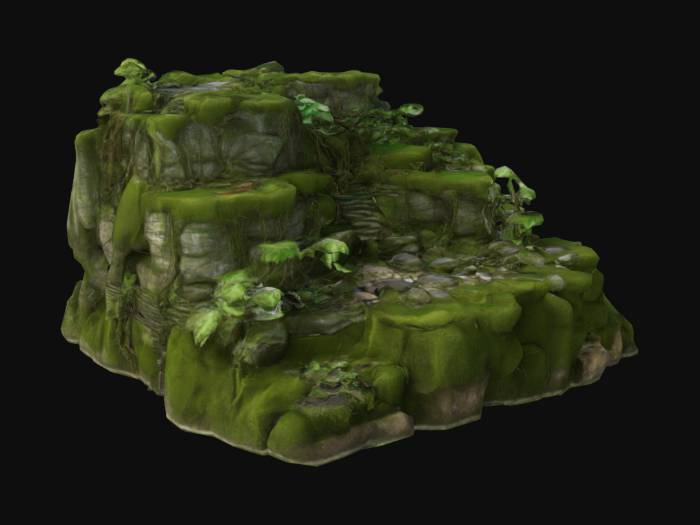
미적 점수 (1~10점): 7